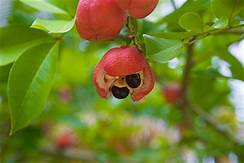
Label: others